Run-and-tumble motion

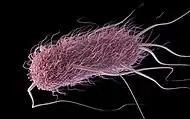
Diagram of "E. coli", with flagella projecting in all directions

In a uniform medium, run-and-tumble trajectories appear as a sequence of nearly straight segments interspersed by erratic reorientation events, during which the bacterium remains stationary. The straight segments correspond to the runs, and the reorientation events correspond to the tumbles. Because they exist at low Reynolds number, bacteria starting at rest quickly reach a fixed terminal velocity, so the runs can be approximated as constant velocity motion. The deviation of real-world runs from straight lines is usually attributed to rotational diffusion, which causes small fluctuations in the orientation over the course of a run.